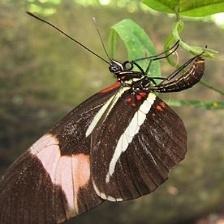
Species: RED POSTMAN
Butterfly family (ImageNet category): monarch